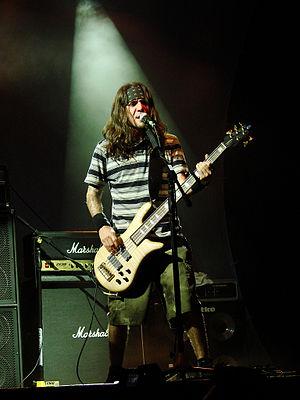
Carajo est un groupe de nu metal et metal alternatif argentin, originaire de Buenos Aires.